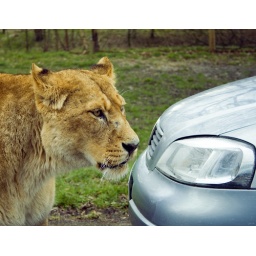
This lioness decided she wanted to stand in front of this car and they were stuck for ages :)